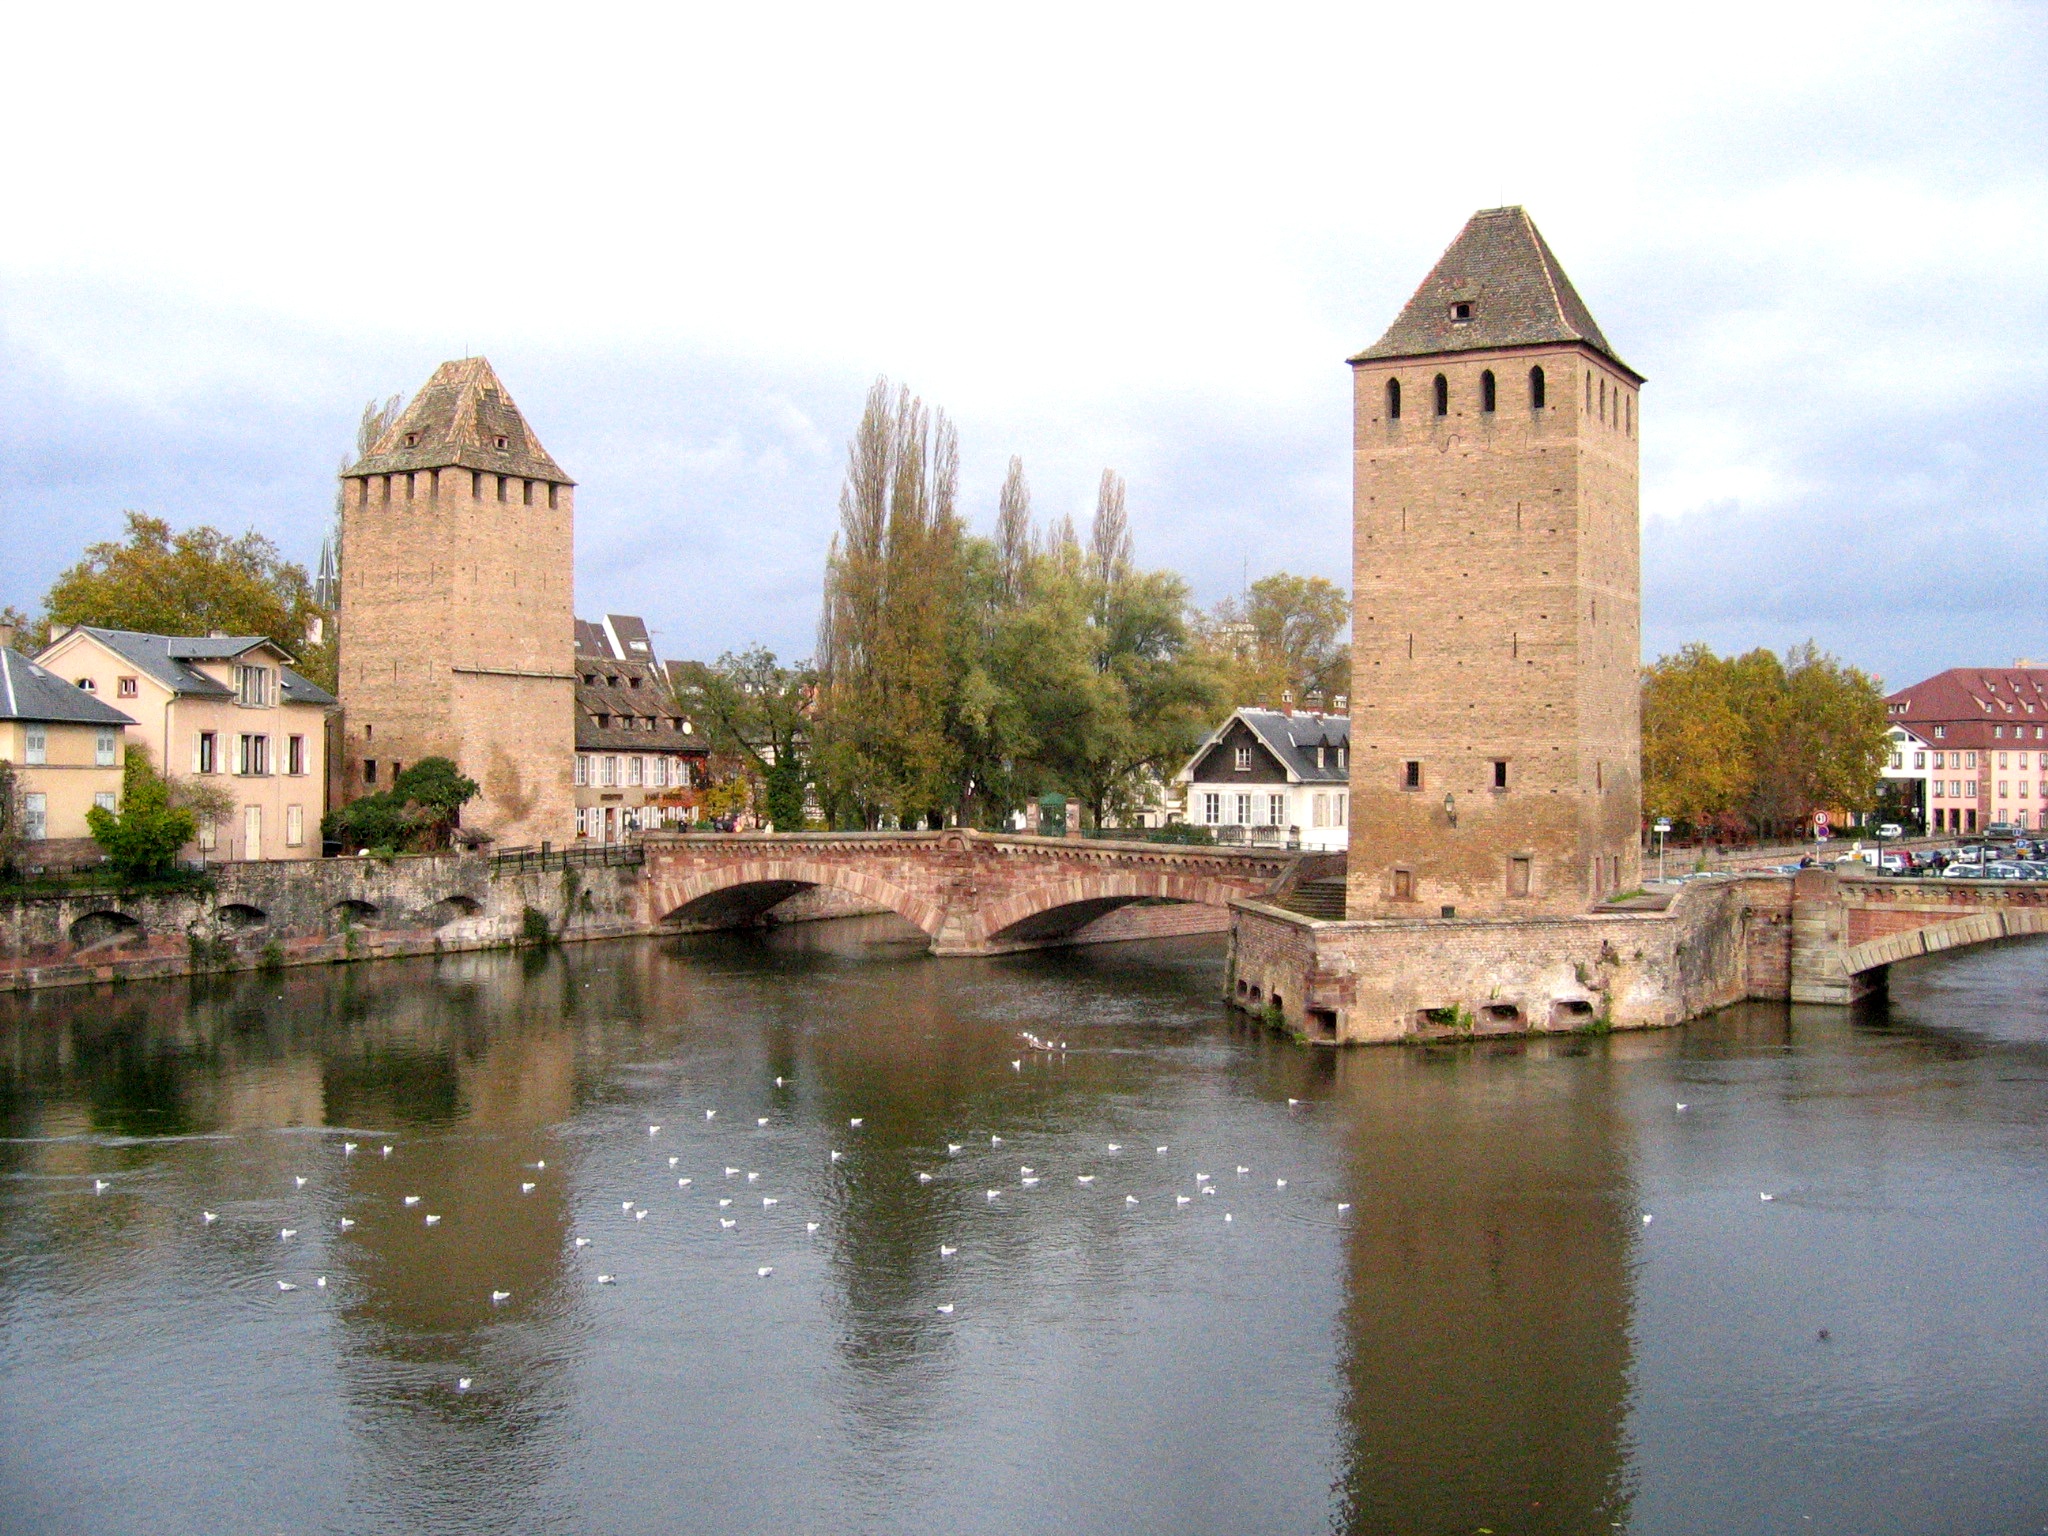
bridge, lake, town, building, chateau, river, cityscape, reflection, tower, landmark, tourism, waterway, place of worship, strasbourg, moat, torres, unesco world heritage site, historic site, ancient history